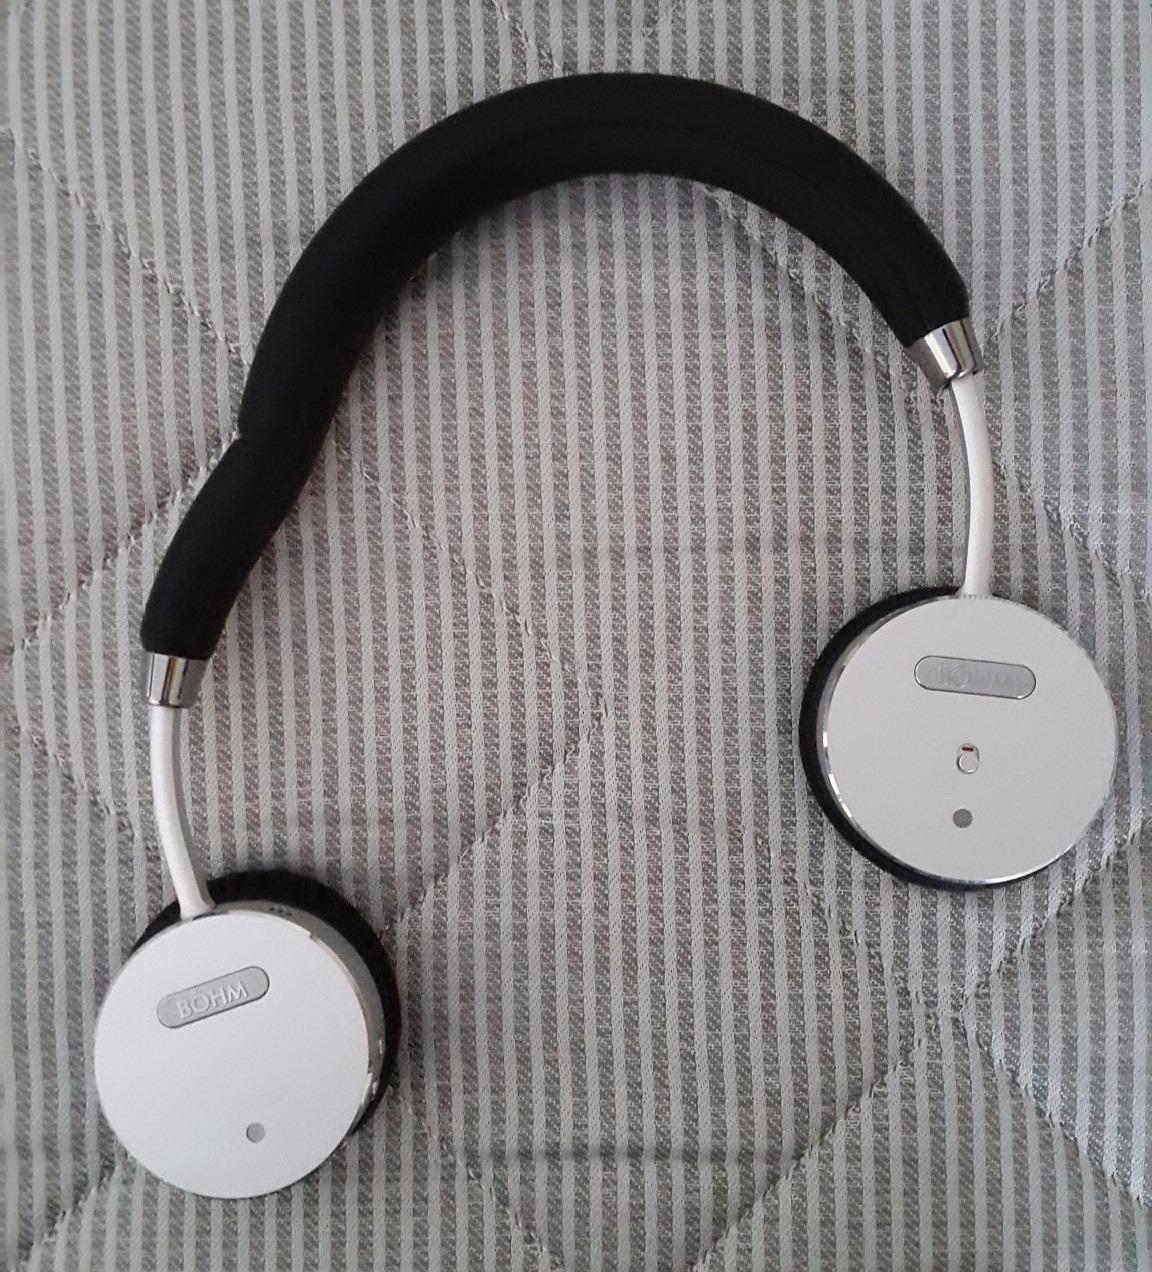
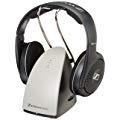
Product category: headphones
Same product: no